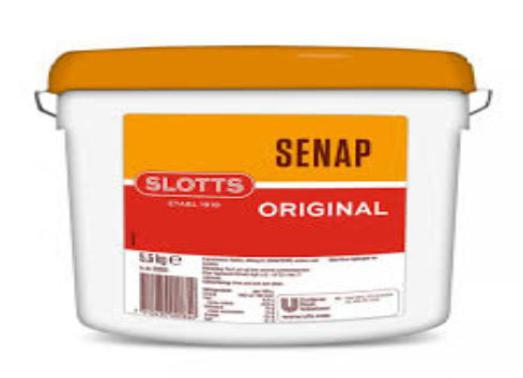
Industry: Food